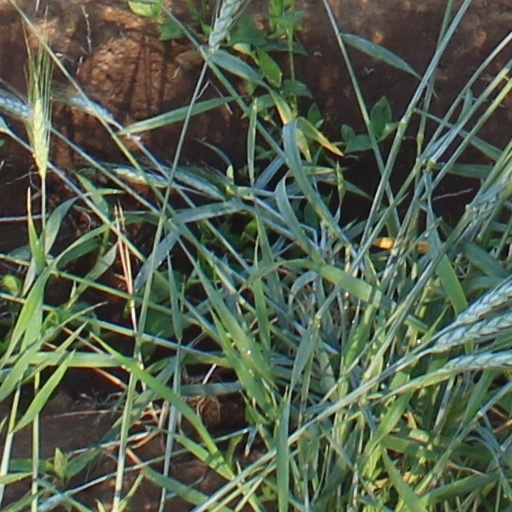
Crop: wheat